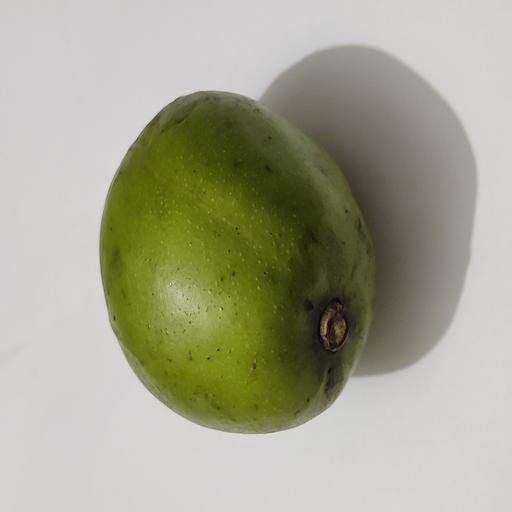
Crop type: Hog Plum